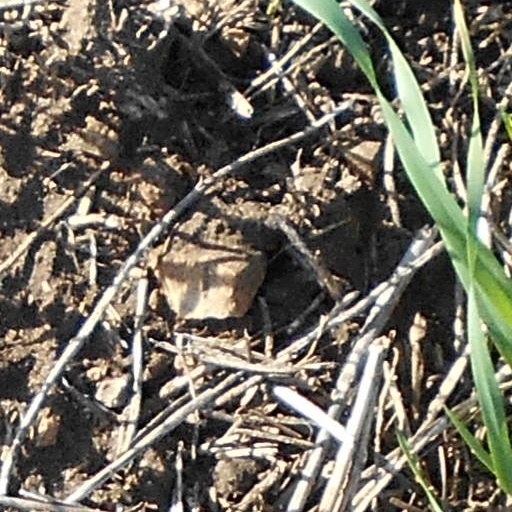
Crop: wheat